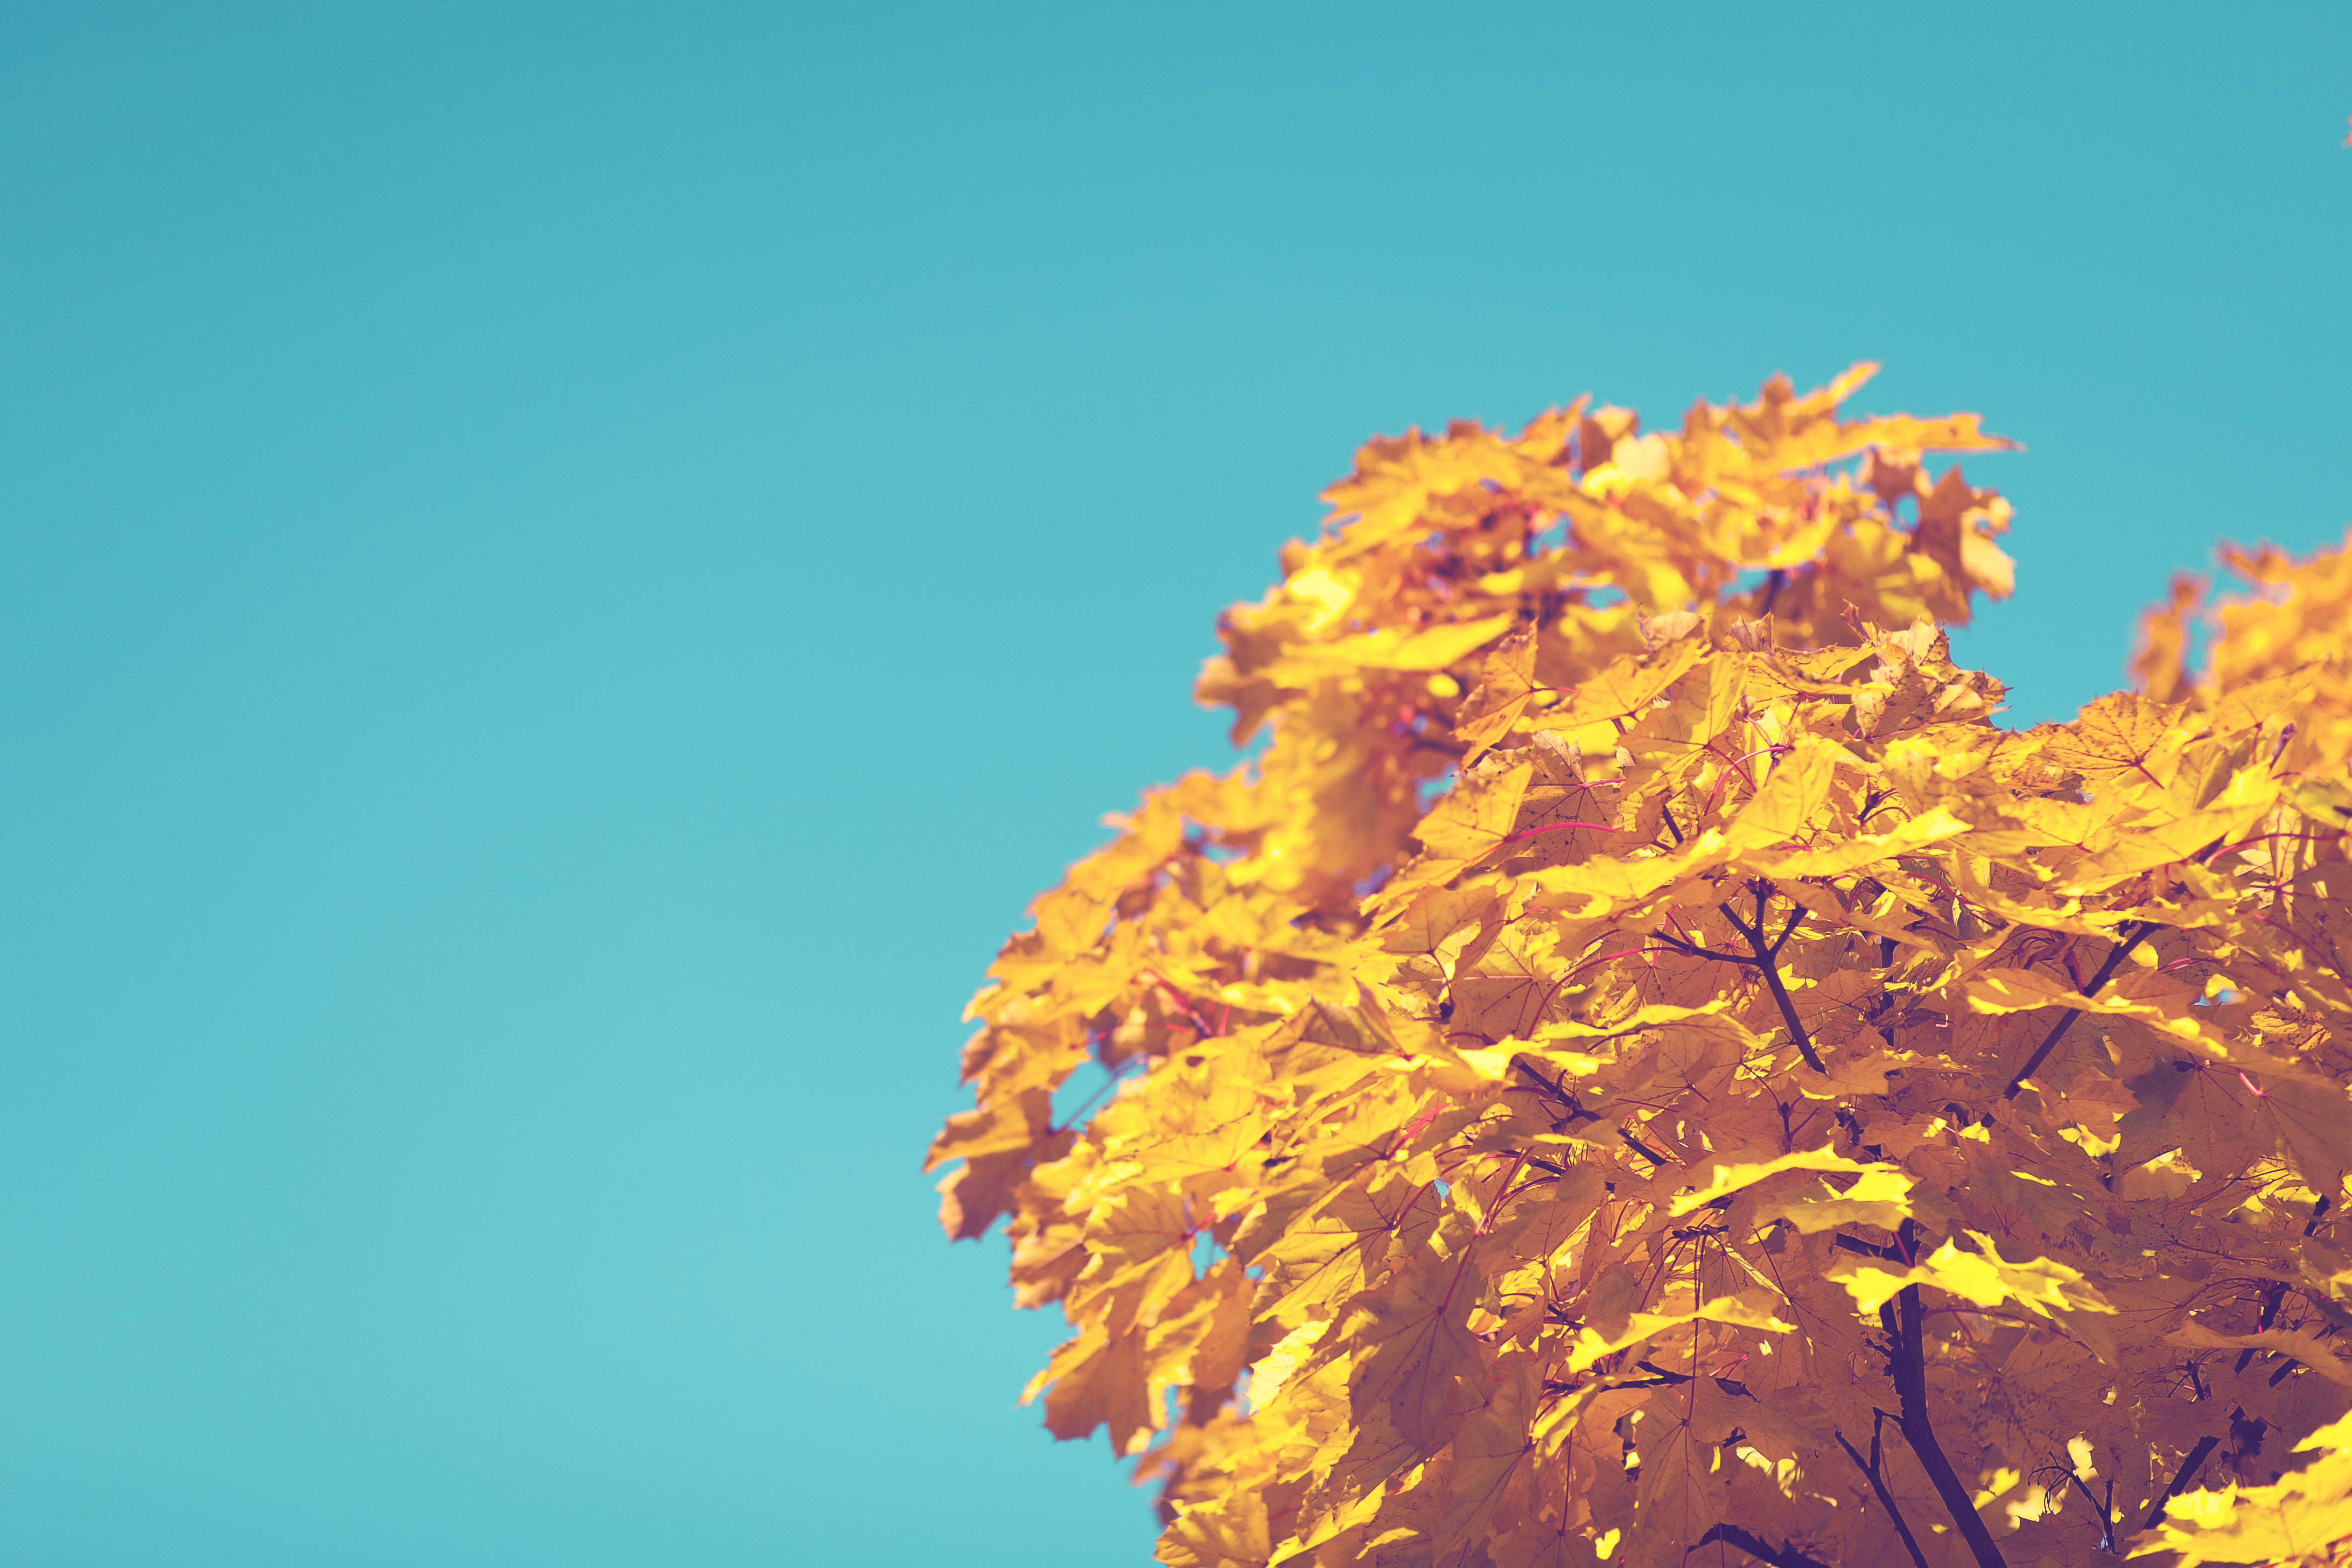
tree, nature, branch, plant, sky, sunlight, leaf, fall, flower, color, autumn, yellow, season, leaves, ecosystem, macro photography